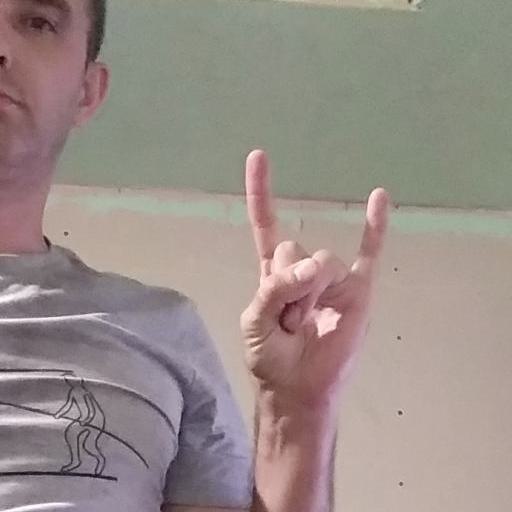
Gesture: rock